Responsibility for the Holocaust

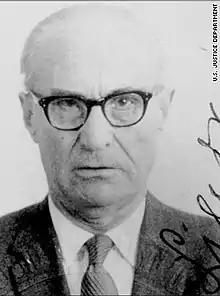
Aleksandras Lileikis was involved in the murder of 60,000 Jews in Lithuania. He later worked for the CIA.

Before the war over 93,000 Jews resided in Latvia, comprising less than 5 percent of the country's population. Immediately in the wake of the German attack on the former Soviet Union in June 1941, Latvia was occupied and incorporated into the "Reichskommissariat Ostland" as "Generalbezirk Lettland" with a Latvian civil administration under the D. Heinrich Drechsler. Latvian auxiliary forces aided the SS "Einsatzgruppen" by following behind the advancing German forces, shooting Jews who they lined up in anti-tank trenches. Other instances of Latvian brutality against the Jews manifested before troops even arrived, as the local populations attacked and murdered entire communities across hundreds of small villages. Zealous Latvians assisted the German forces in collecting all males between the ages of 16 and 60 in the city of Dvinsk for support operations; hundreds of Jewish males never returned from these duties as they were often murdered. In the areas in and around Warsaw, Latvian guards accompanied the SS in securing the ghetto and deporting Jews to Treblinka.